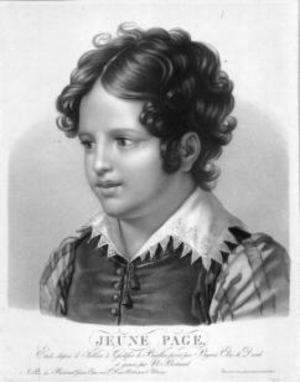
Jeune Page, étude d'après le tableau de Godefroi de Bouillon peint par Henri Buguet, élève de David, et gravée par N. Bertrand.
Henri Buguet, né à Fresnes-sur-Marne le 30 avril 1761 et mort à Paris le 31 mai 1847, est un peintre, graveur, caricaturiste et illustrateur français, élève de Pierre Peyron et de Jacques-Louis David.